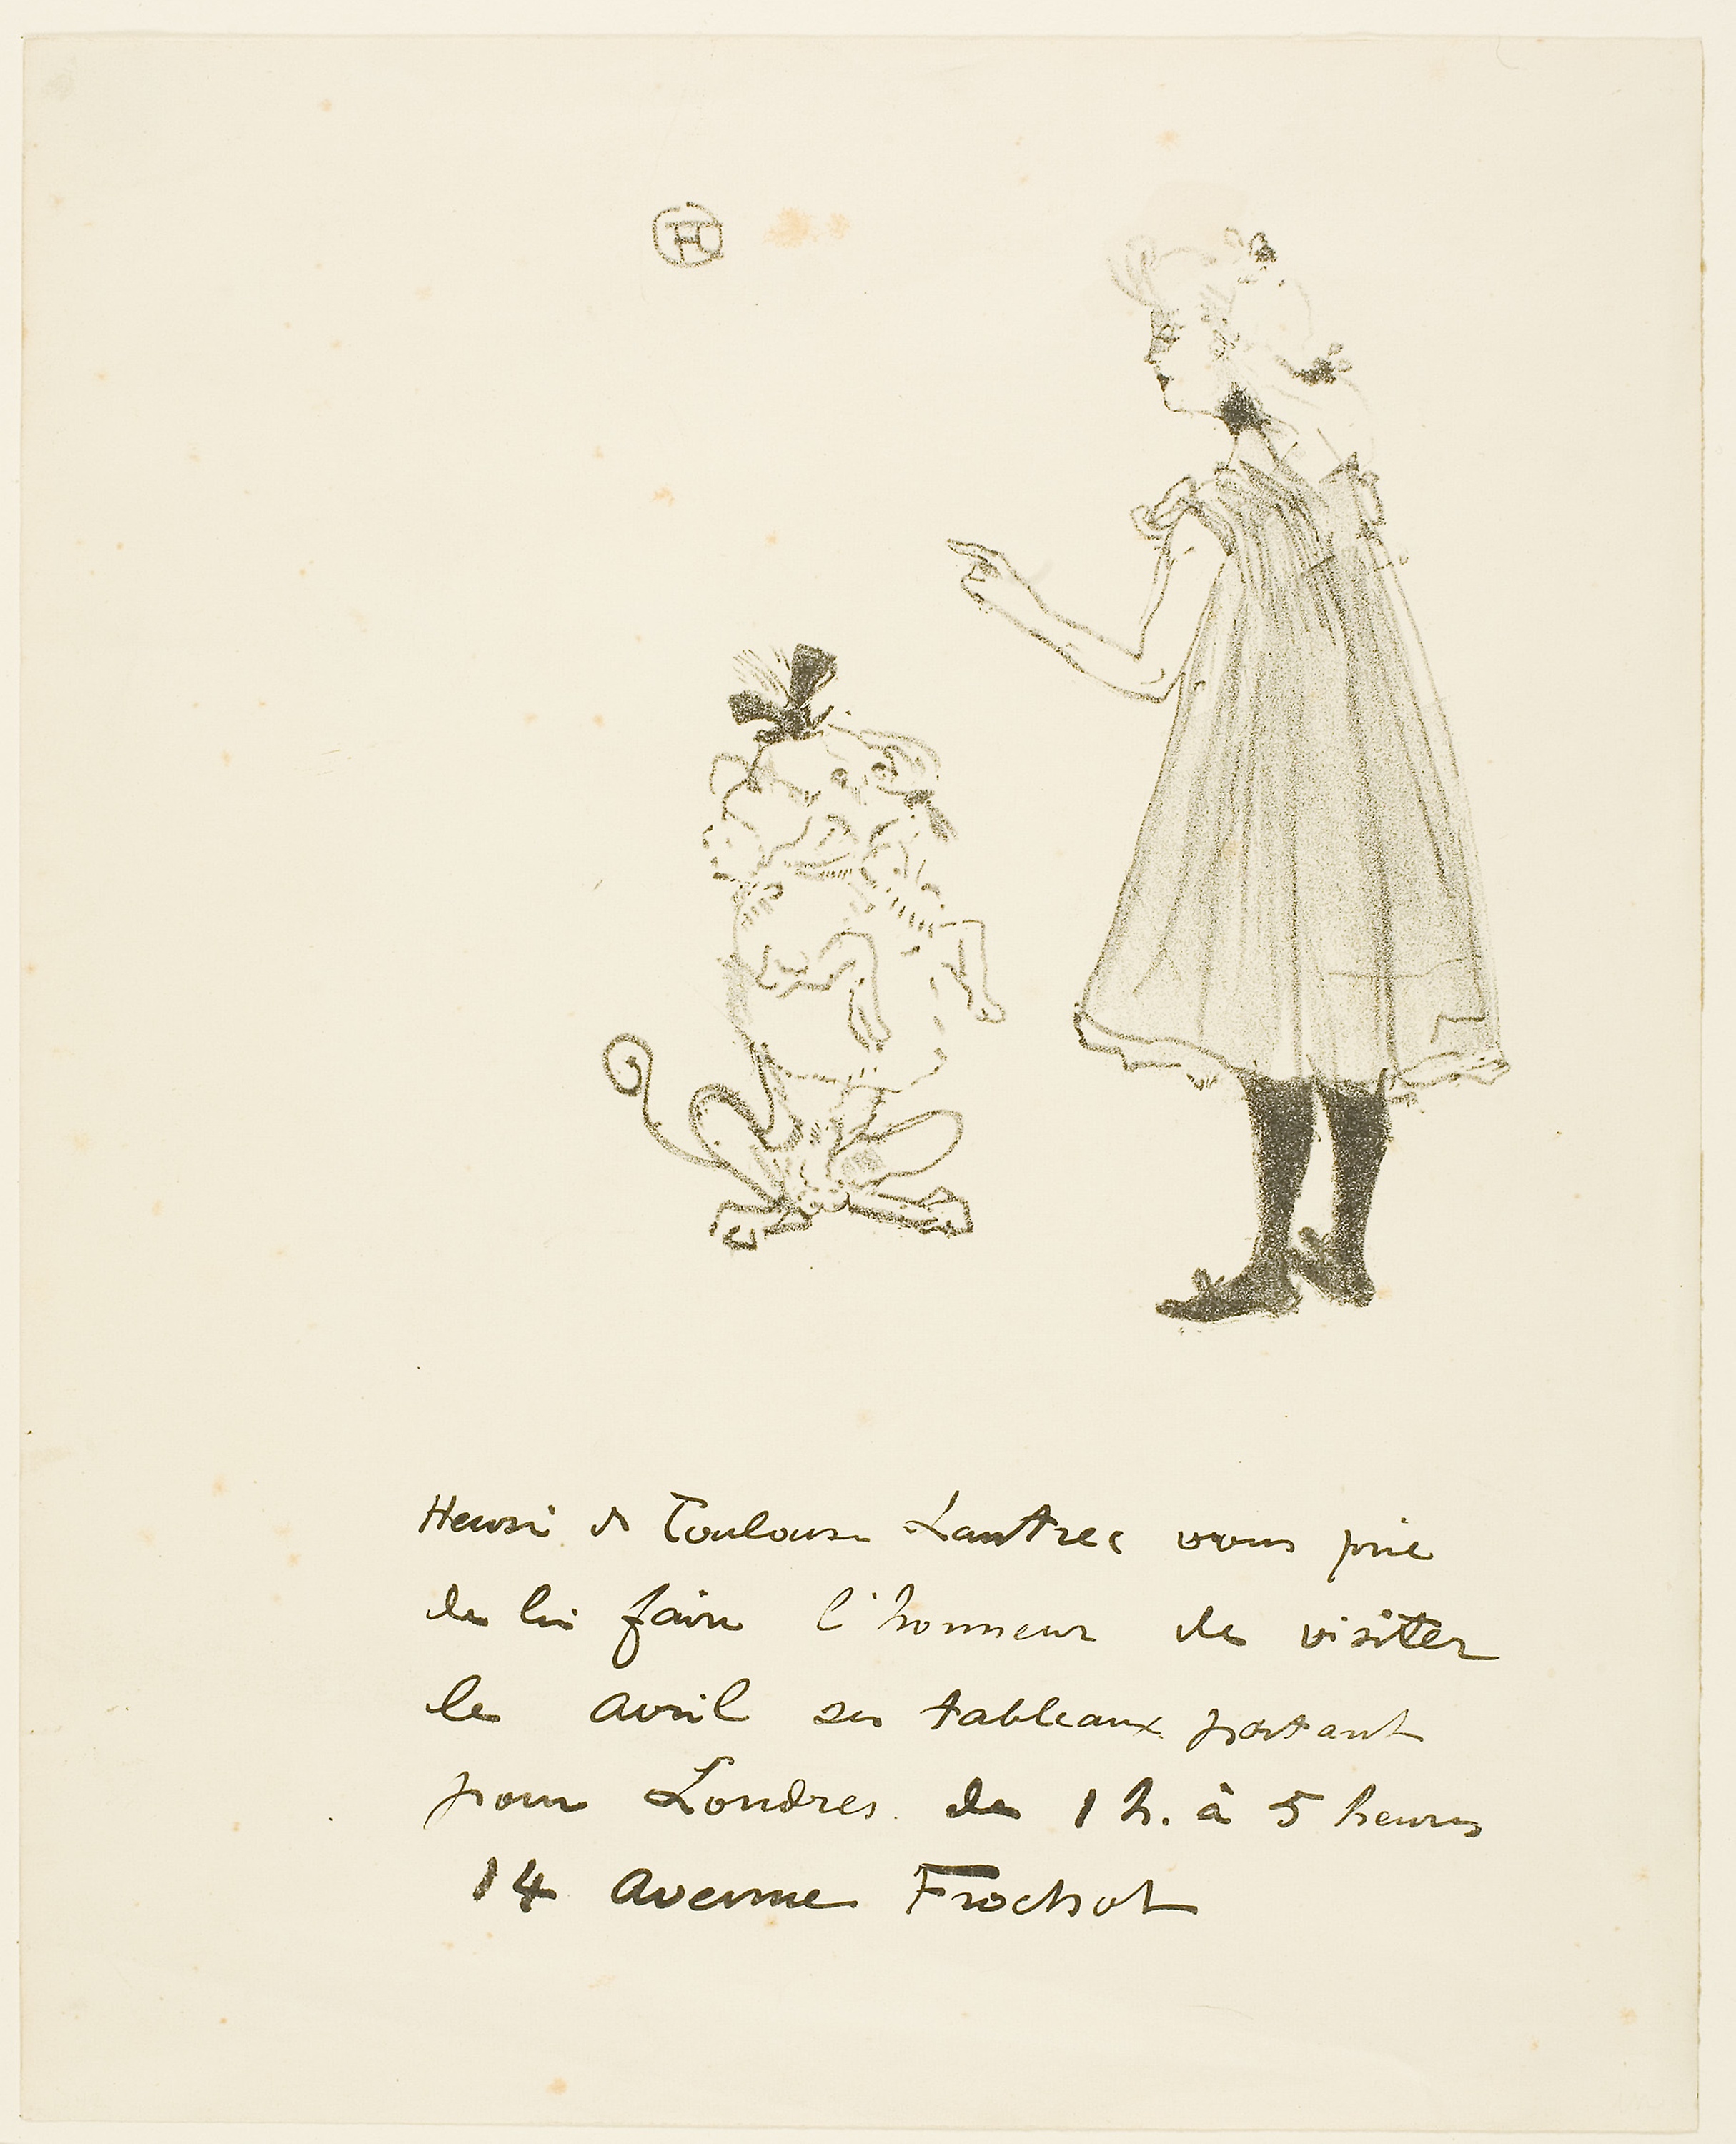
text, font, paper, illustration, art, calligraphy, artwork, paper product, costume design, joint, drawing, pattern